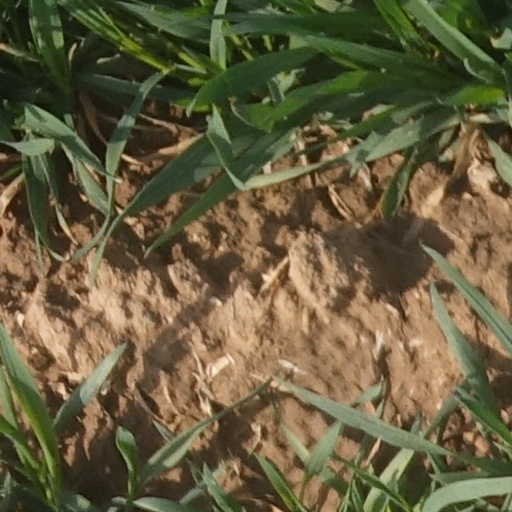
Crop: wheat